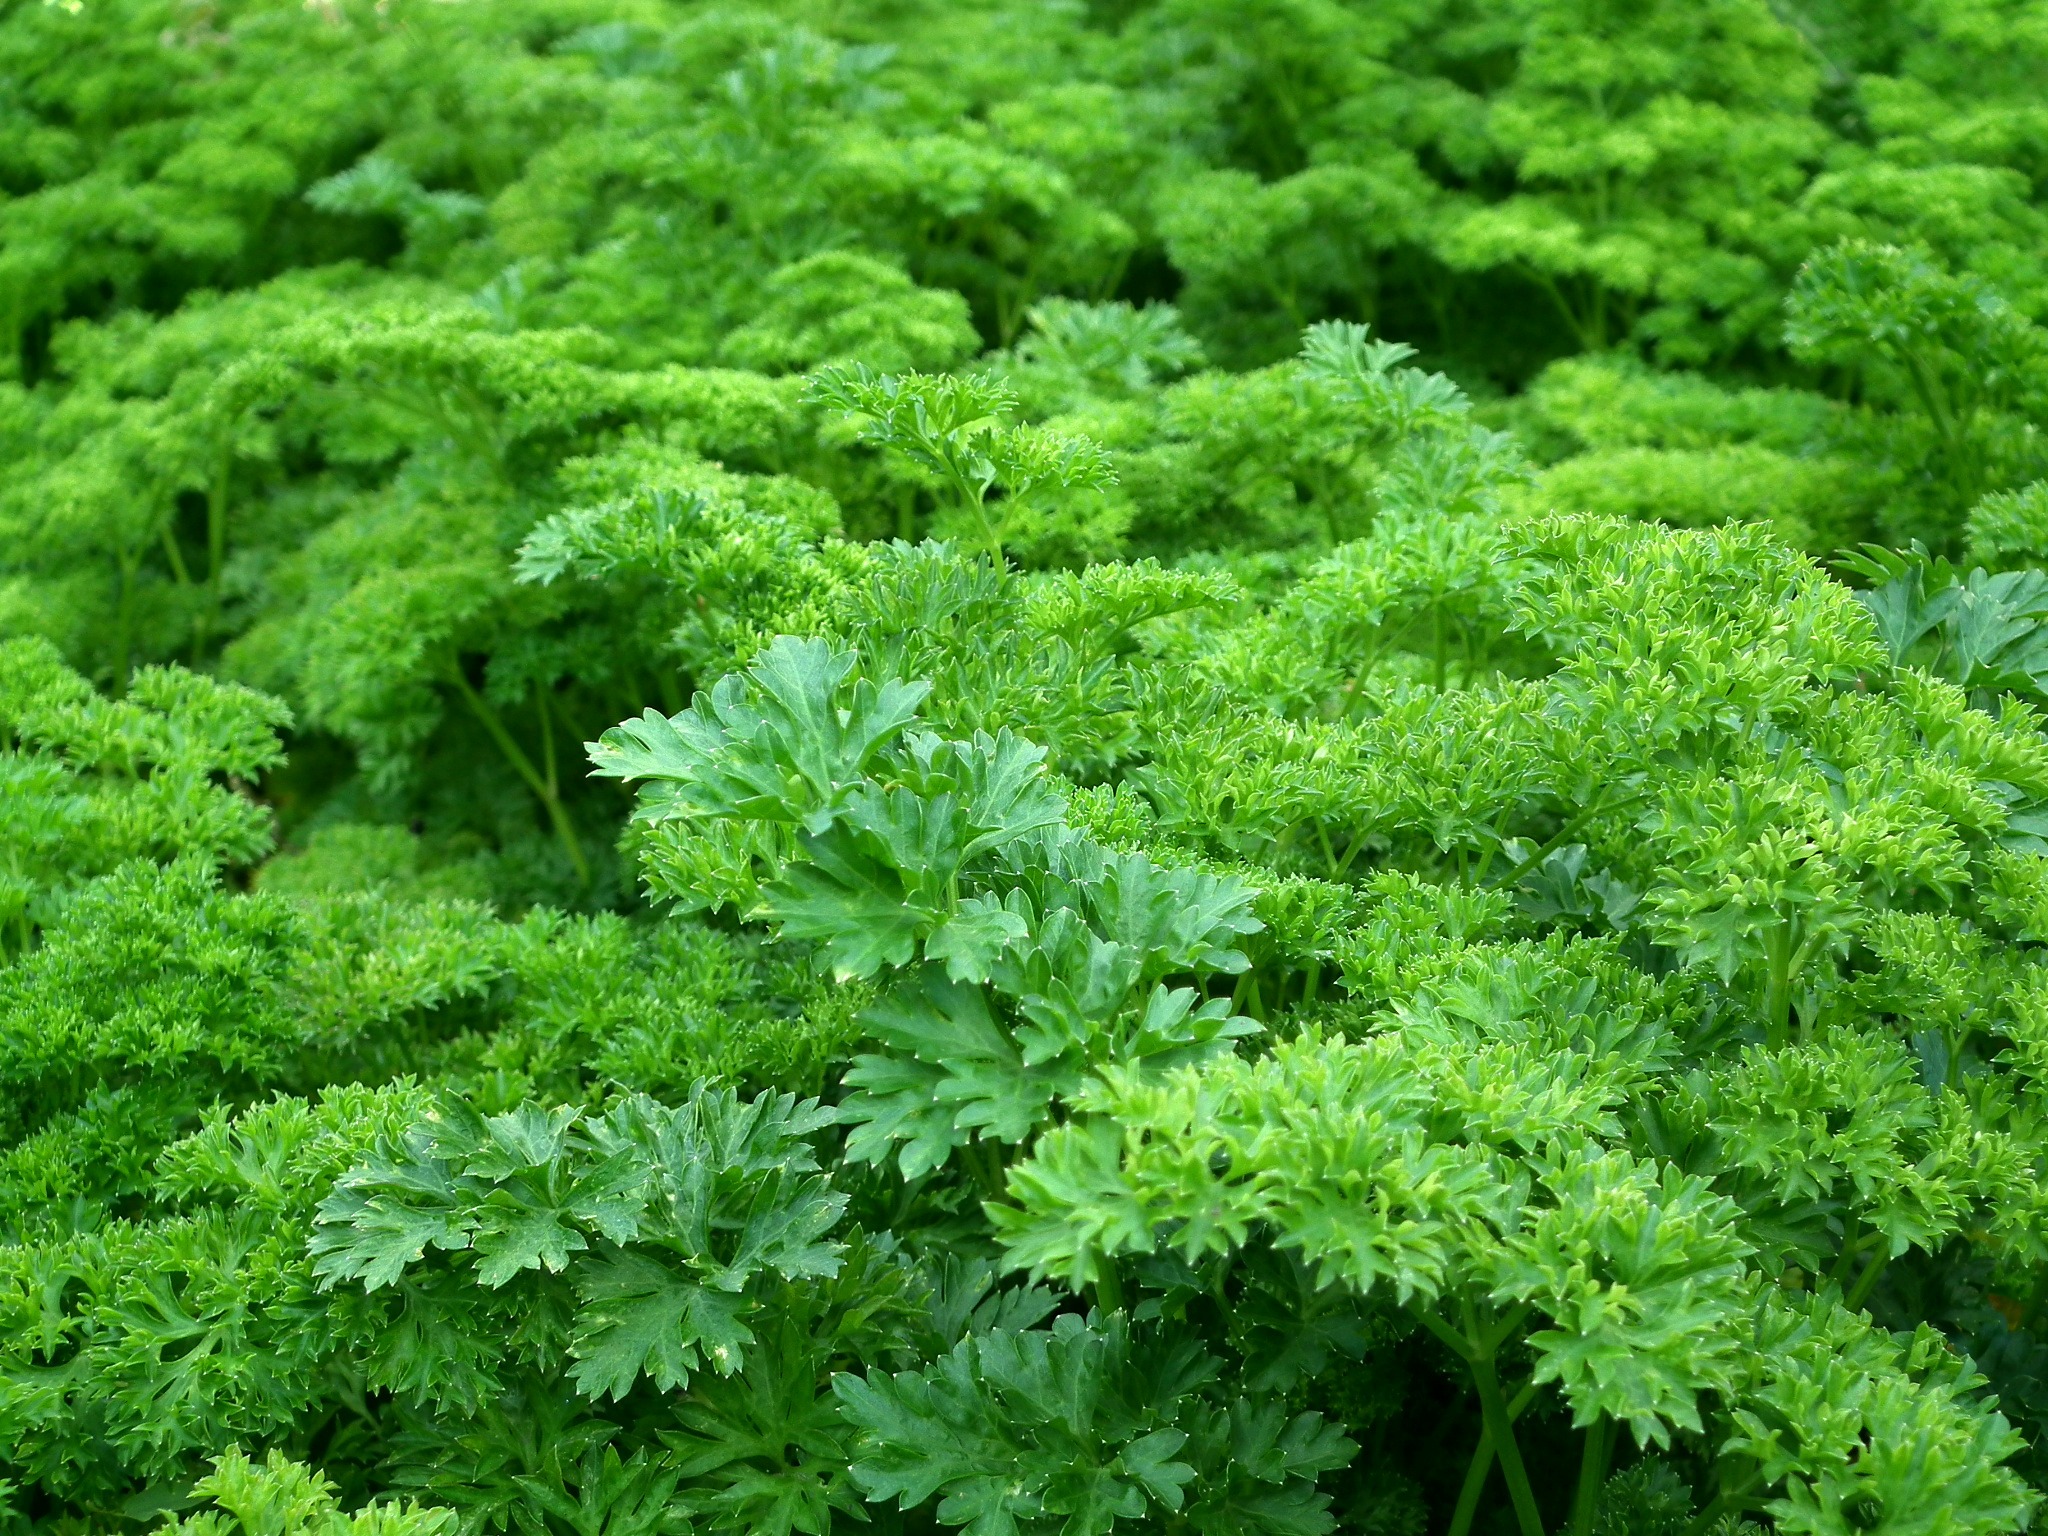
plant, flower, food, salad, green, harvest, herb, produce, vegetable, closeup, sheet, seasoning, leaves, coriander, shrub, groundcover, parsley, vegetable garden, greens, green leaves, anthriscus, chervil, flowering plant, cow parsley, land plant, apiales, leaf vegetable, parsley family, cicely